Proyecto Sur

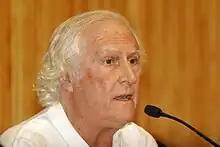
Fernando "Pino" Solanas

The party developed in part from the Frente Grande, a political party established in 1993 by with Congressman Carlos Álvarez, film-maker Pino Solanas, human rights activist Graciela Fernández Meijide and others disaffected with President Carlos Menem's turn to the right. Solanas, a renowned film maker in the political cinema genre, established "Proyecto Sur" in August 2007 ahead of his campaign for president in that year's general elections. The ticket obtained fifth place (1.6%) and elected one Congressman. Solanas, however, was satisfied with the results, and declared that ""we have planted our flag.""